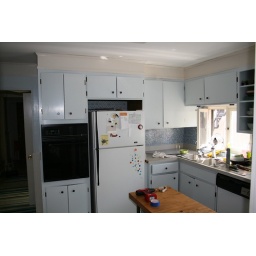
Sanding, priming, painting, reinstalling kitchen cabinets. Also painting wall panel in hallway.